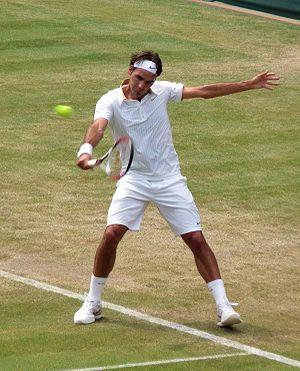
Roger Federer est un joueur de tennis suisse, né le 8 août 1981 à Bâle. Il a commencé sa carrière professionnelle en 1998 et a été numéro 1 mondial pendant 237 semaines consécutives du 2 février 2004 au 17 août 2008 et au total 303 semaines en tant que numéro 1.
Roger Federer, né le 8 août 1981 à Bâle, est un joueur de tennis suisse. Joueur professionnel depuis 1998, il détient le record de 310 semaines passées à la première place du classement mondial de tennis ATP World Tour, dont le record de 237 semaines consécutives, ainsi que le record masculin de 20 victoires dans les tournois du Grand Chelem. Il a terminé l'année calendaire à la première place mondiale à cinq reprises. Il est médaillé d'or en double messieurs avec Stanislas Wawrinka aux Jeux olympiques de Pékin 2008 puis vice-champion olympique en simple à Londres en 2012. Enfin, en 2014, il remporte la Coupe Davis avec l'équipe de Suisse, en battant en finale l'équipe de France.